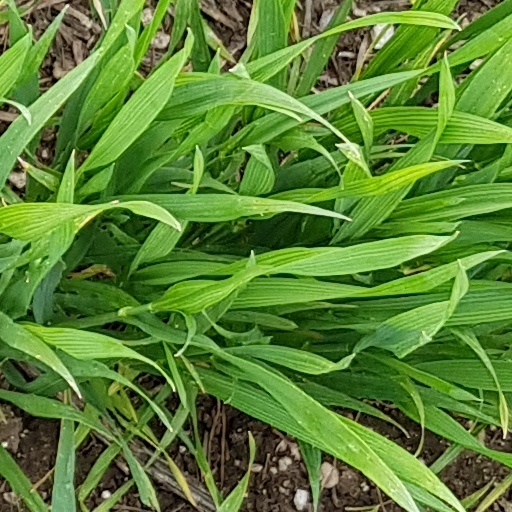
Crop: wheat